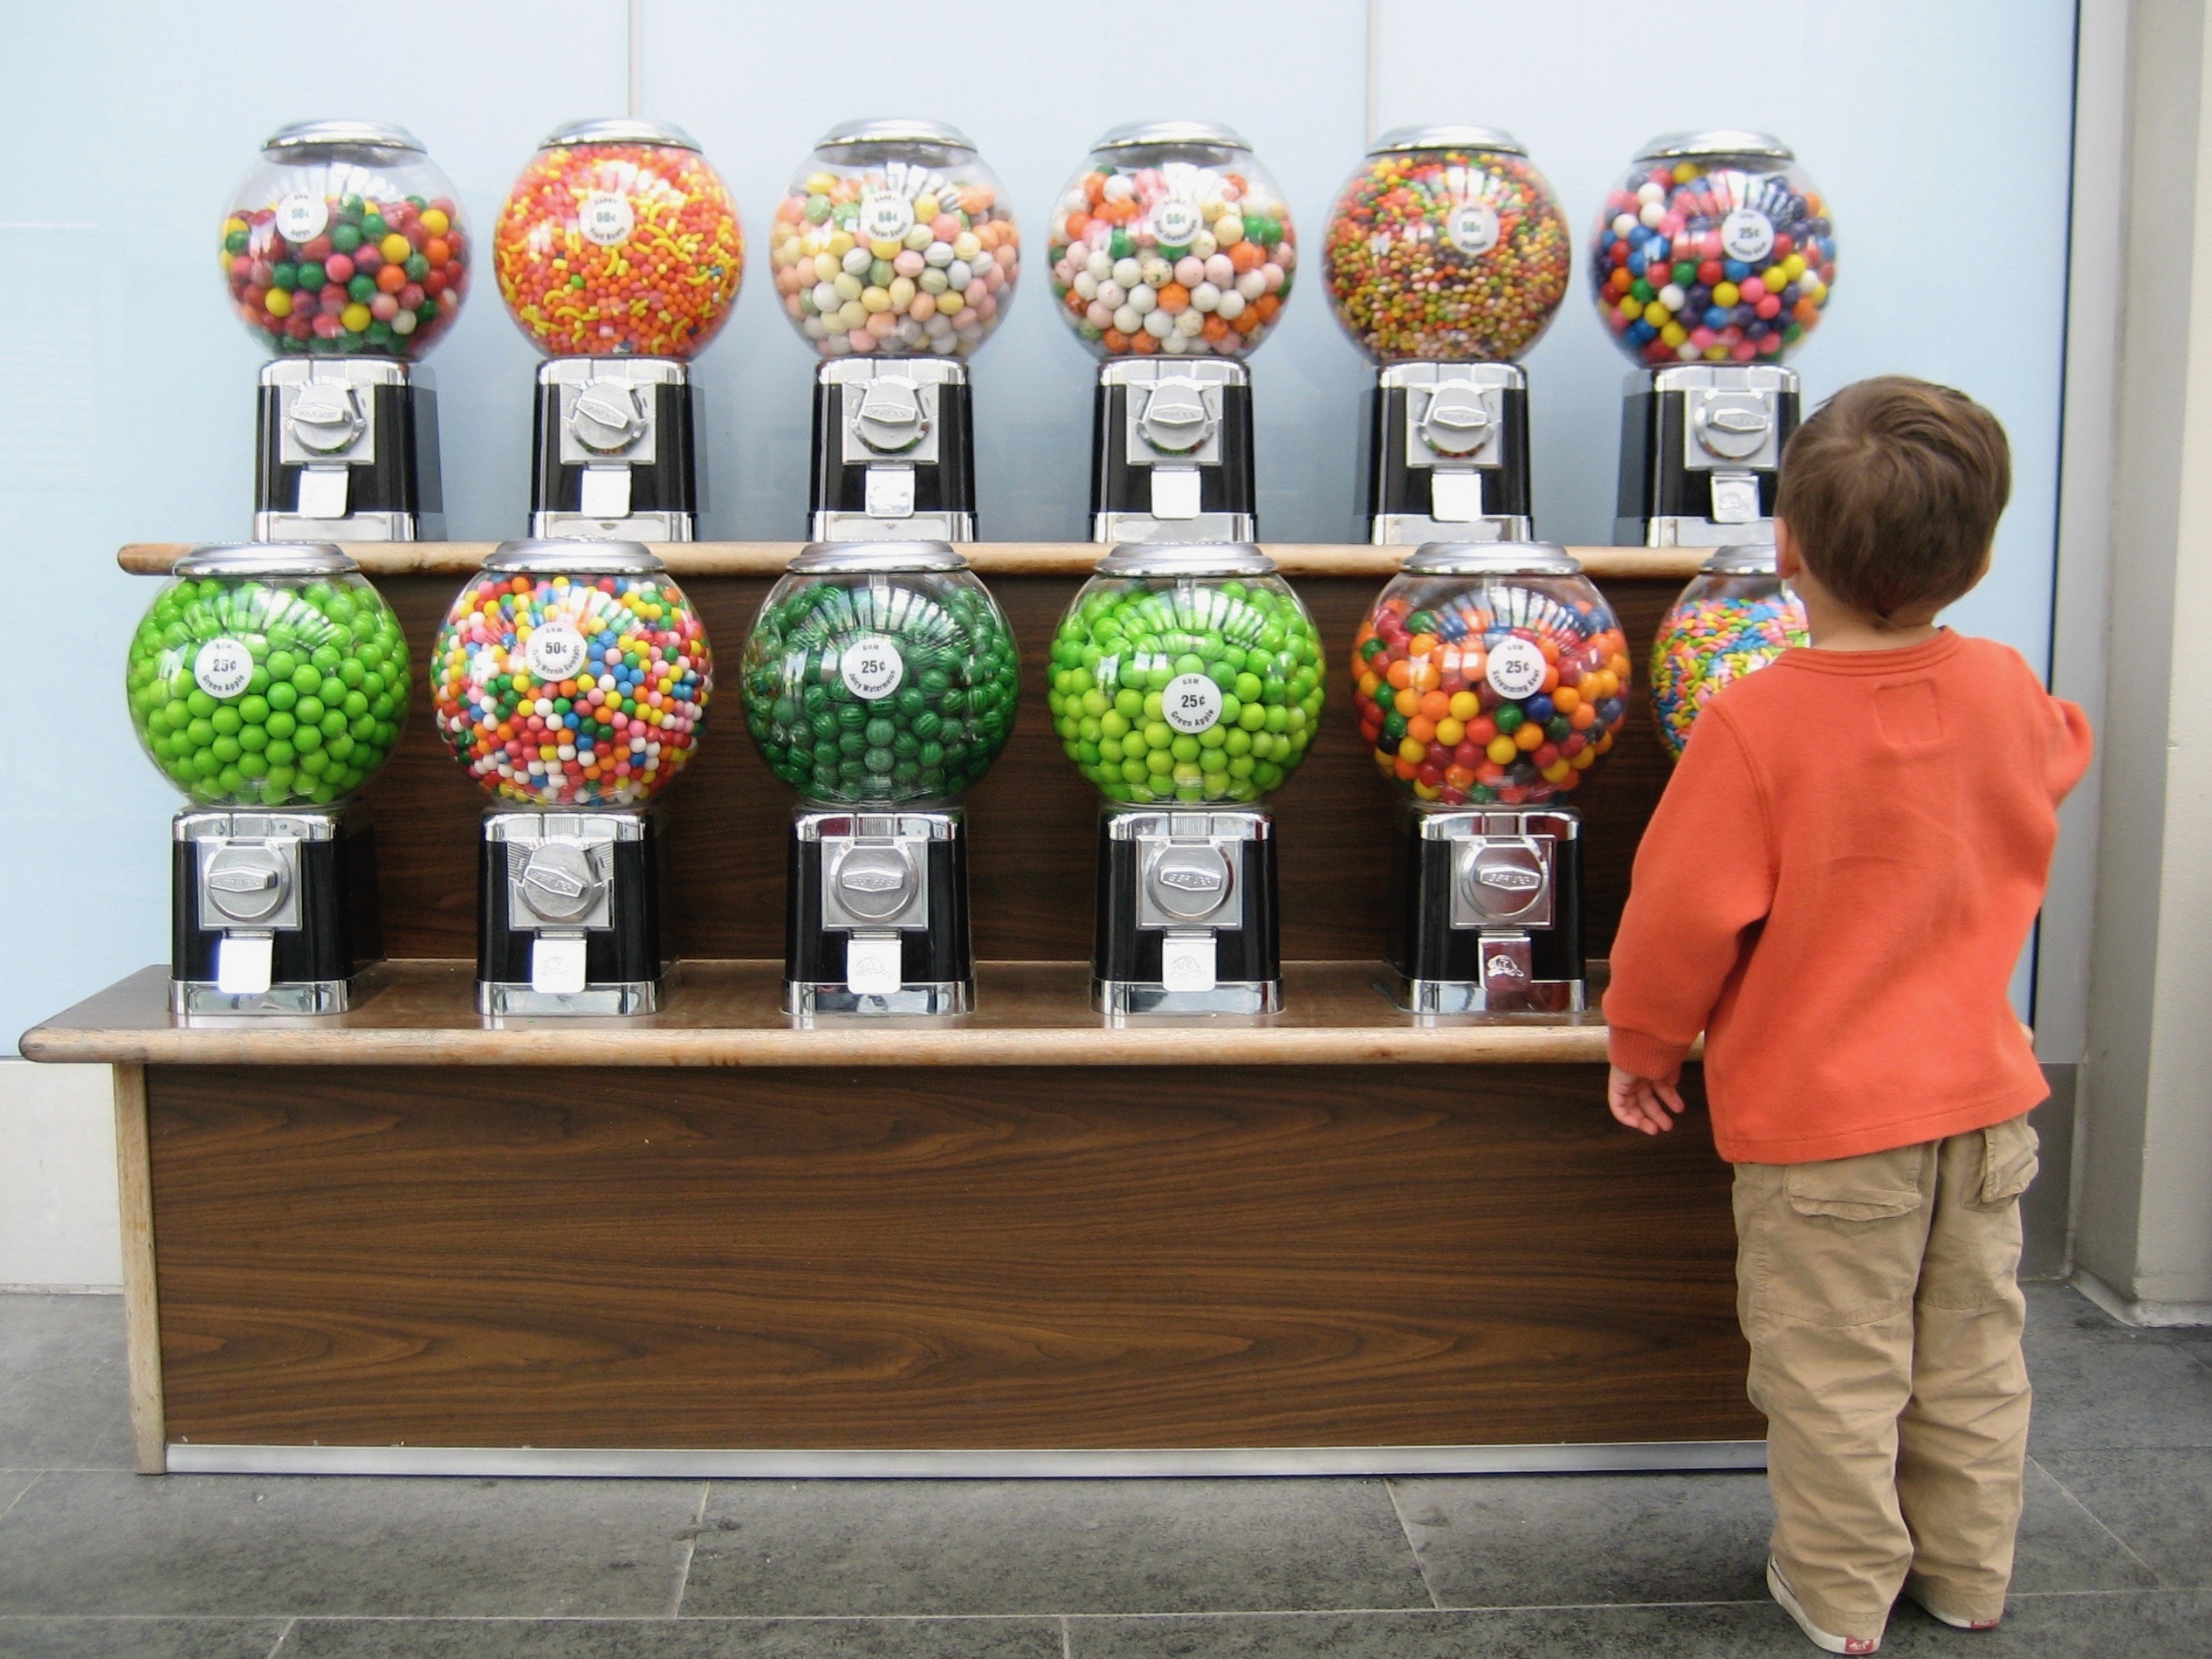
table, orange, color, colorful, delicious, gum, fun, decision, sugar, sweets, candy, trophy, gumball, confectionery, choices, display case